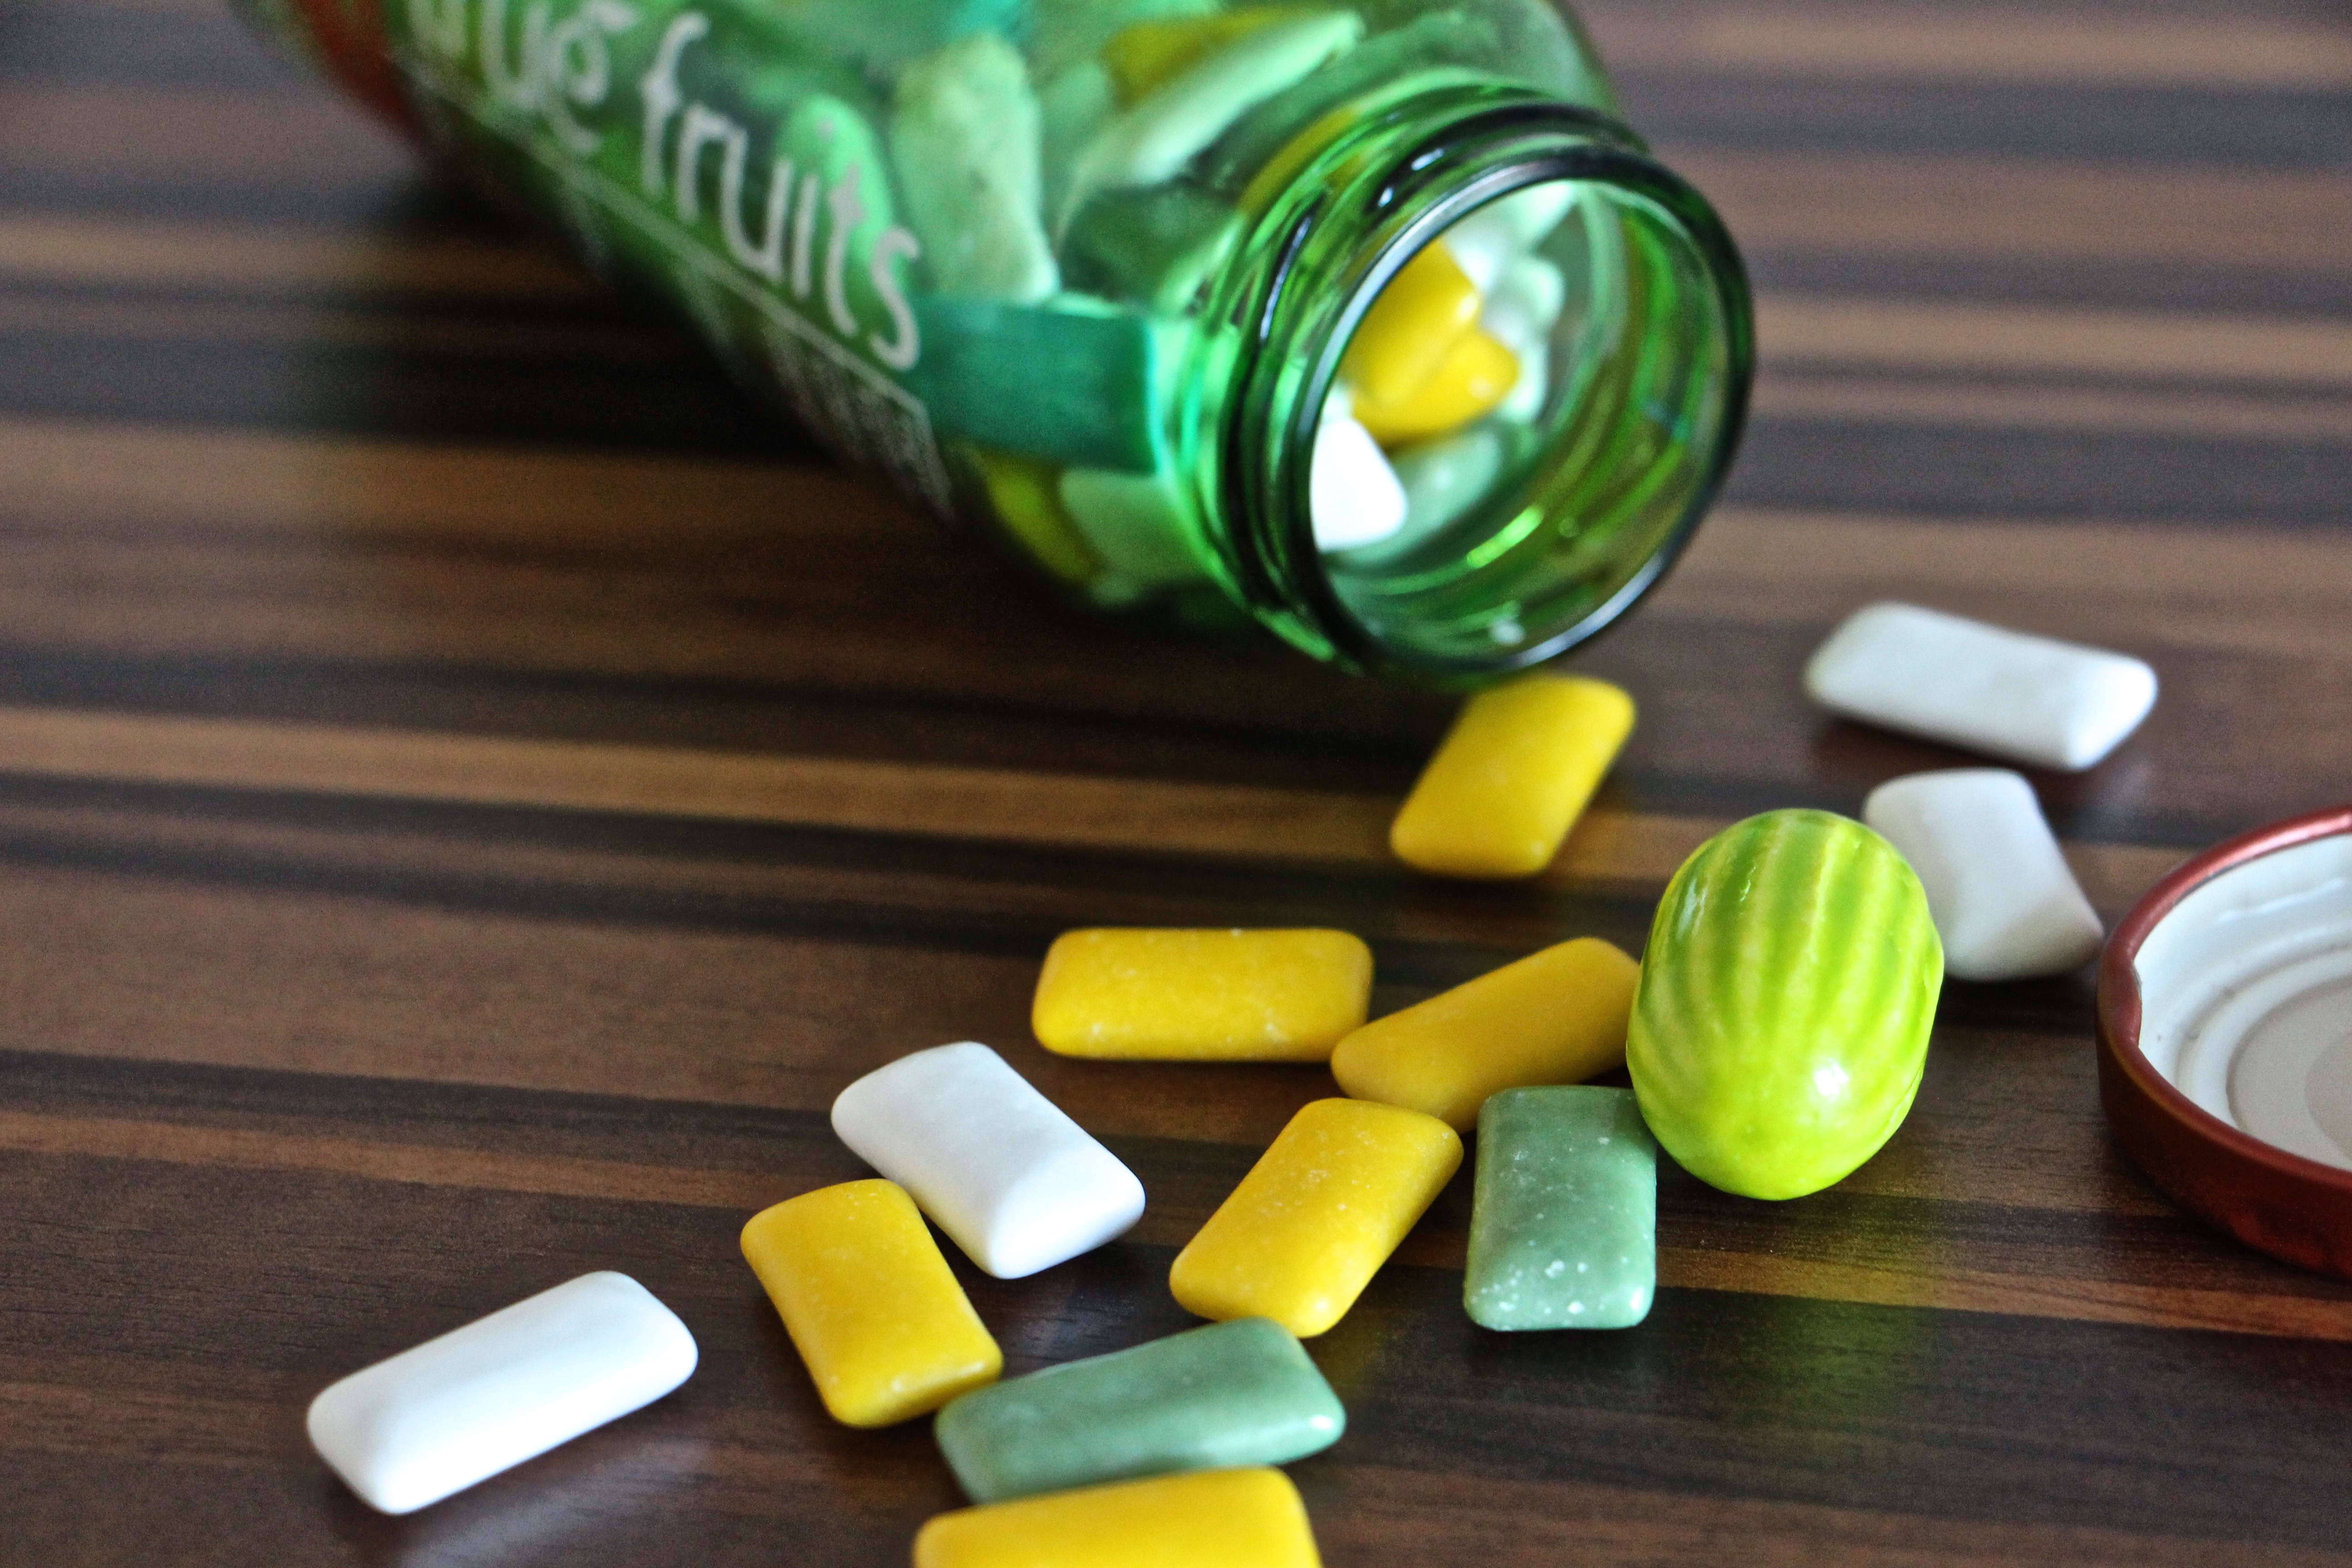
glass, store, food, green, vessel, produce, color, bottle, box, yellow, medicine, storage, transparent, container, decorative, lid, packaging, glass jar, practical, kuchendeko, chewing gum